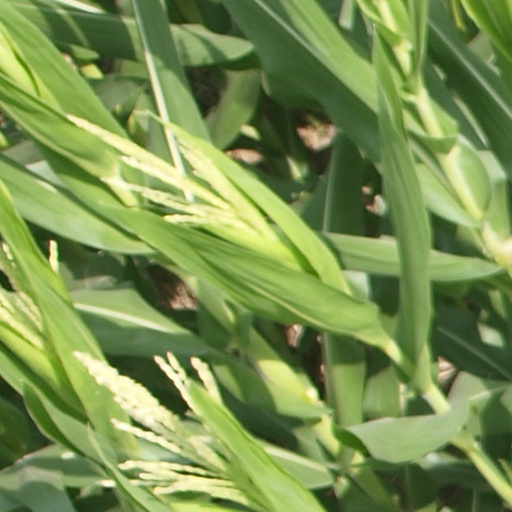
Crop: maize; corn